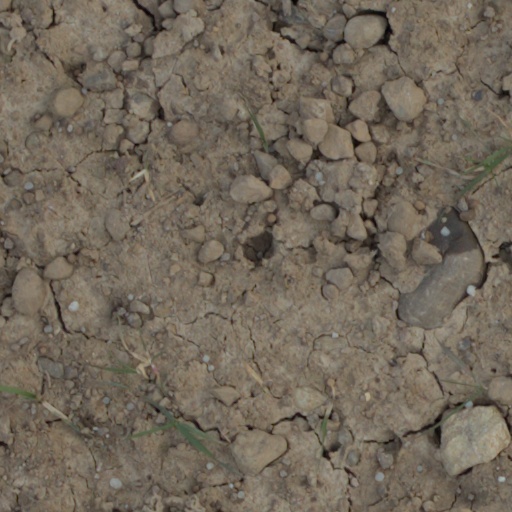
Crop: wheat